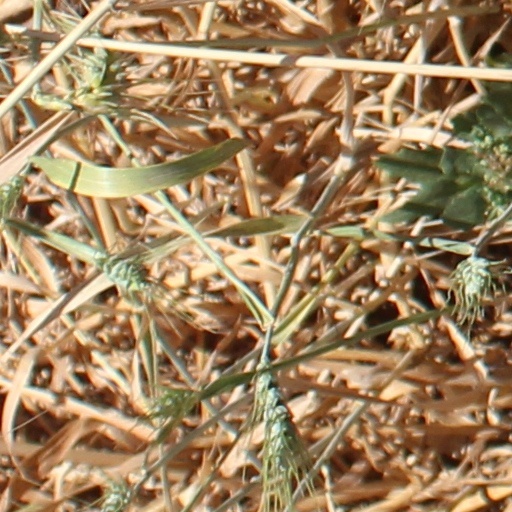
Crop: wheat